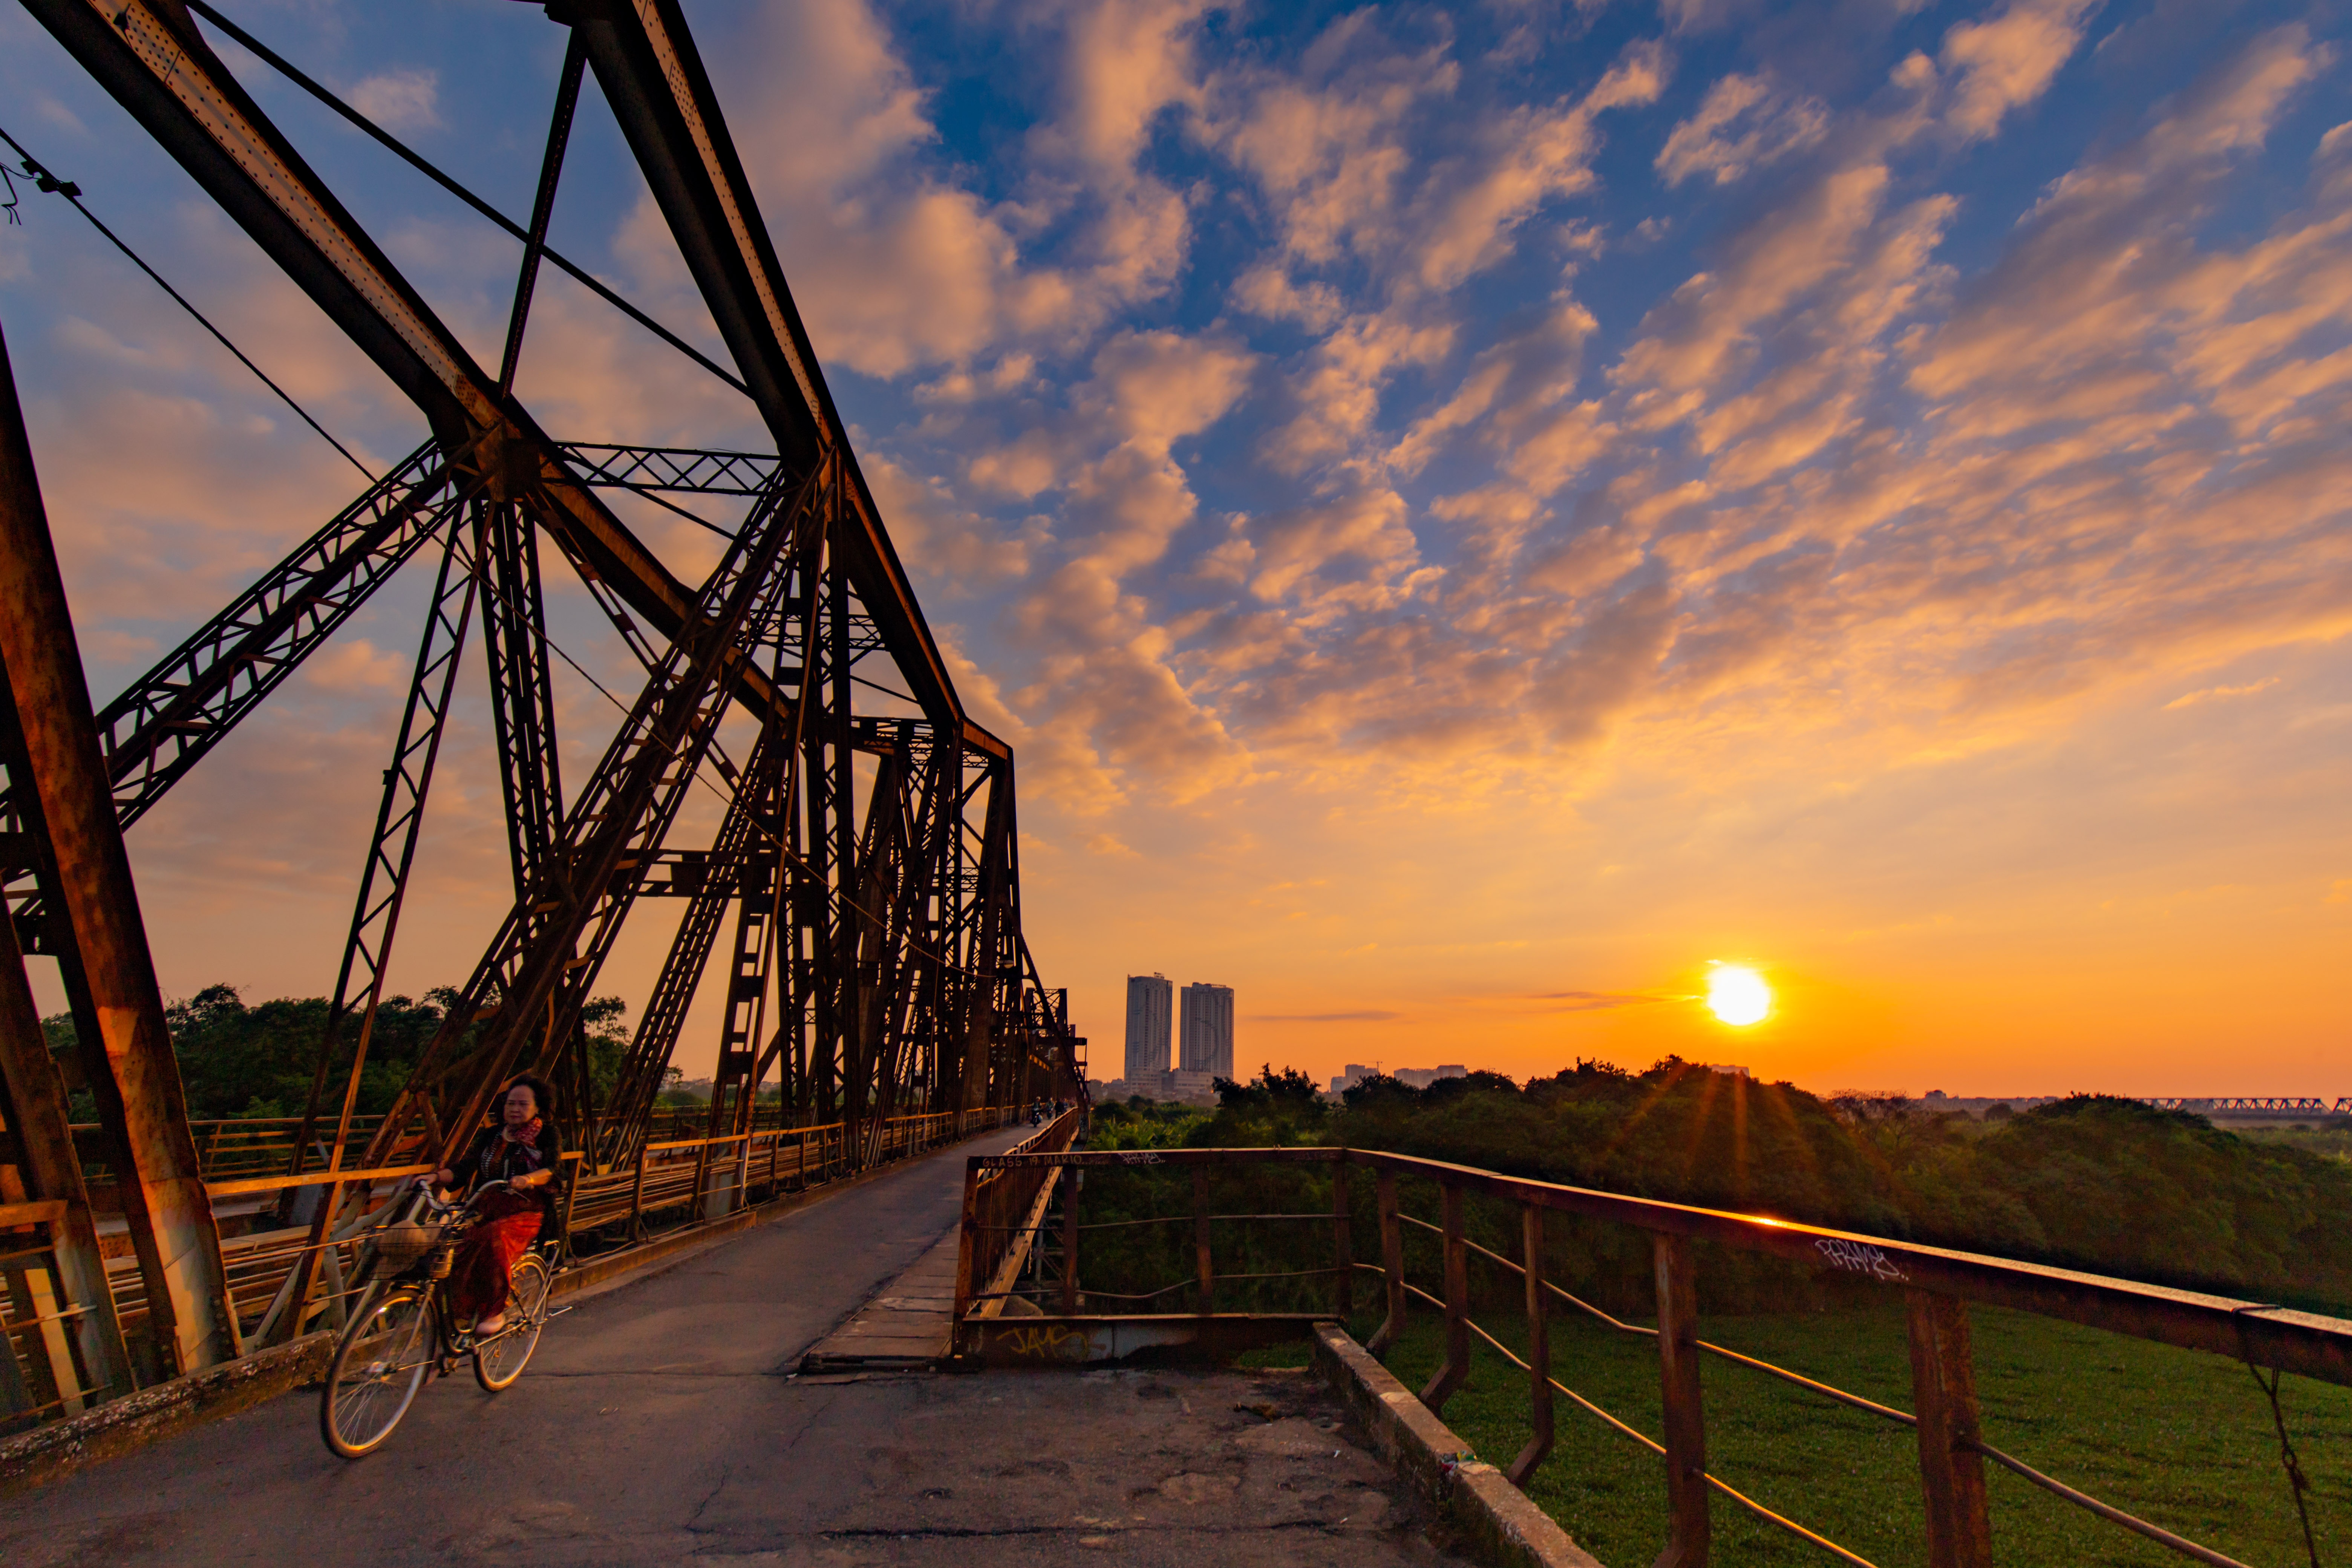
natural, cloud, sky, bicycle, afterglow, nature, tire, infrastructure, bicycle wheel, fence, dusk, sunset, wheel, sunlight, body of water, sunrise, horizon, landscape, truss bridge, bridge, road surface, tree, girder bridge, road, red sky at morning, city, evening, cantilever bridge, tower, metal, suspension bridge, cable stayed bridge, reflection, dawn, leisure, box girder bridge, fixed link, walkway, nonbuilding structure, grass, overpass, beam bridge, steel, town, extradosed bridge, boardwalk, symmetry, night, astronomical object, arch bridge, bailey bridge, guard rail, sun, transport, tourist attraction, river